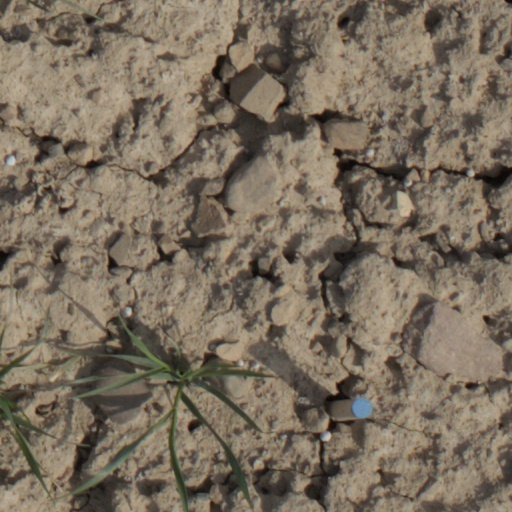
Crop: wheat